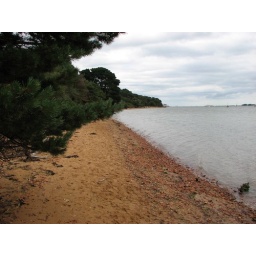
The unspoilt beach on the south of Brownsea Island. Nice to have a beach backed by just trees and bushes.